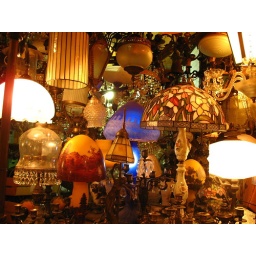
Antique lamp shop in the flea market in Jaffa.